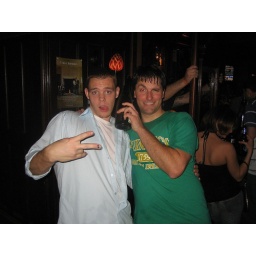
the kid i thought was awesome for just walking around with a bottle eff glasses who needs glasses!